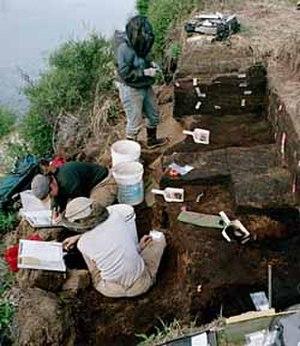
Le DIL-161 Site est un site archéologique américain situé dans le borough de Lake and Peninsula, en Alaska. Protégé au sein des parc national et réserve de Katmai, il est inscrit au Registre national des lieux historiques depuis le 22 janvier 2007.